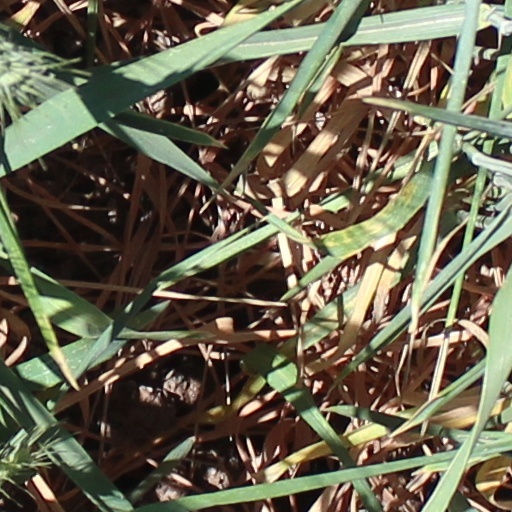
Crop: wheat